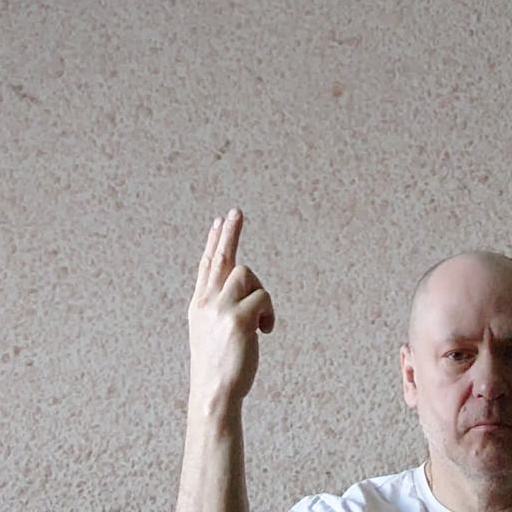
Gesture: two_up_inverted